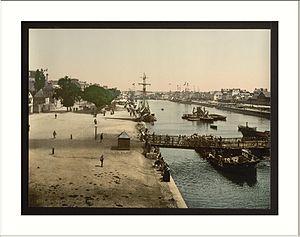
Louis Glotin est une personnalité politique française, né le 18 mars 1898 à Nantes et mort le 13 août 1973 à Lorient. Issu d'une des grande famille de la bourgeoisie lorientaise, il exerce comme avocat et comme avoué dans cette ville, et est actif dans les associations catholiques de la ville.